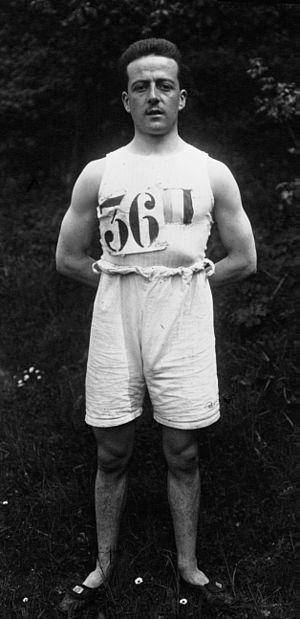
Jean-René Seurin, né le 20 avril 1900 à Paris et mort le 27 avril 1981 à Paris également, est un athlète international français.